Tatshat Sahakyan

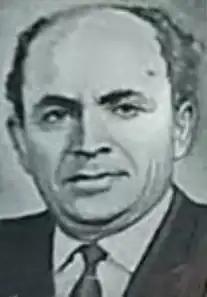

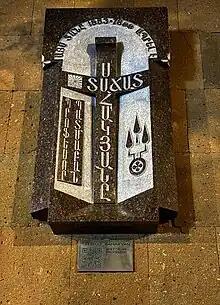
Memorial plaque on the wall of the building at the address: Yerevan, Surb Grigor Lusavorich street, 17

Tatshat Mkrtich Sahakyan (July 8, 1916 - January 16, 1999) was an Armenian historian, Armenologist, teacher, professor, “Excellence in public education”, Member of the CPSU (1942). Participant of the Great Patriotic War.